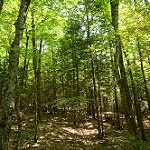
Label: forest